John Pell (landowner)

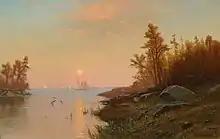
View of Long Island Sound, near Pelham Manor, by Edward Gay.

Upon the death of his uncle in 1669, who died without male heir, John inherited the whole of his estate, becoming the 2nd Lord of Pelham Manor, and sailed to New York, arriving in 1670, with a letter proving his claim from Lord Brereton to Governor John Winthrop of Connecticut.